John L. Helm

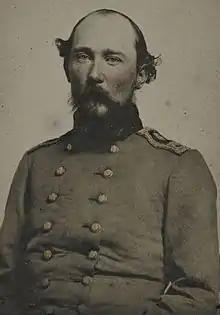
Benjamin Hardin Helm

In 1823, Helm called on Representative Benjamin Hardin. While Hardin and Helm discussed business, Hardin's 14-year-old daughter, Lucinda, entered the room to show her father a map she had drawn. Helm later claimed it was love at first sight, and began to pursue Lucinda's affections. They courted for seven years, married in 1830 and had six daughters and five sons together. One of his sons, Benjamin Hardin Helm, was a Confederate general in the Civil War and was killed at the Battle of Chickamauga.